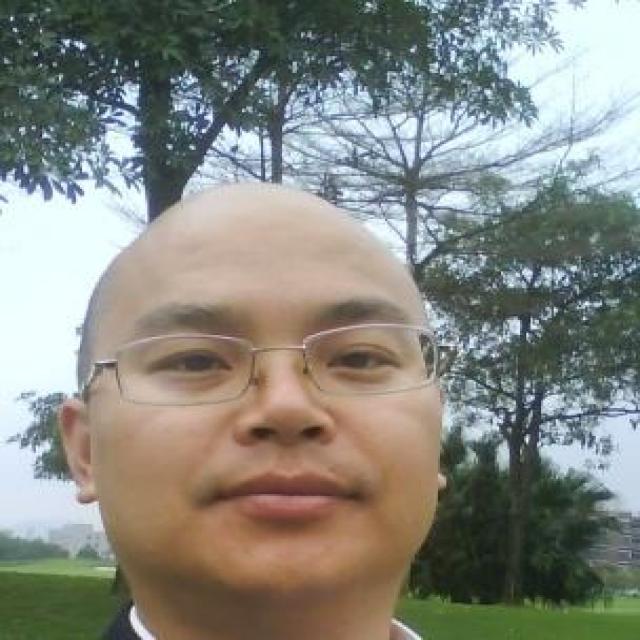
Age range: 21-44